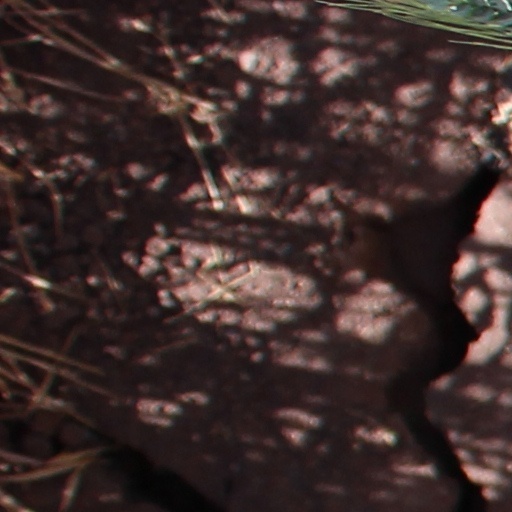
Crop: wheat